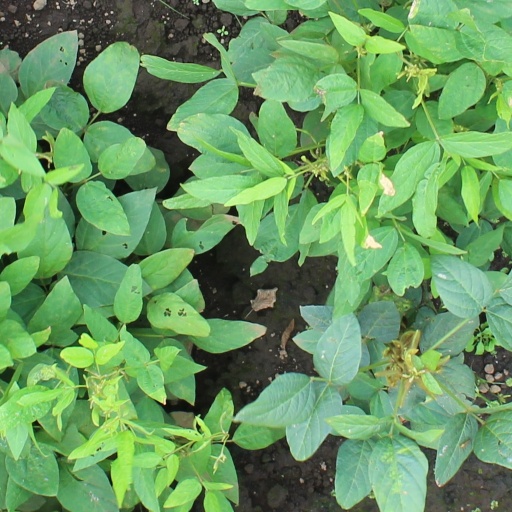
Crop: soybean